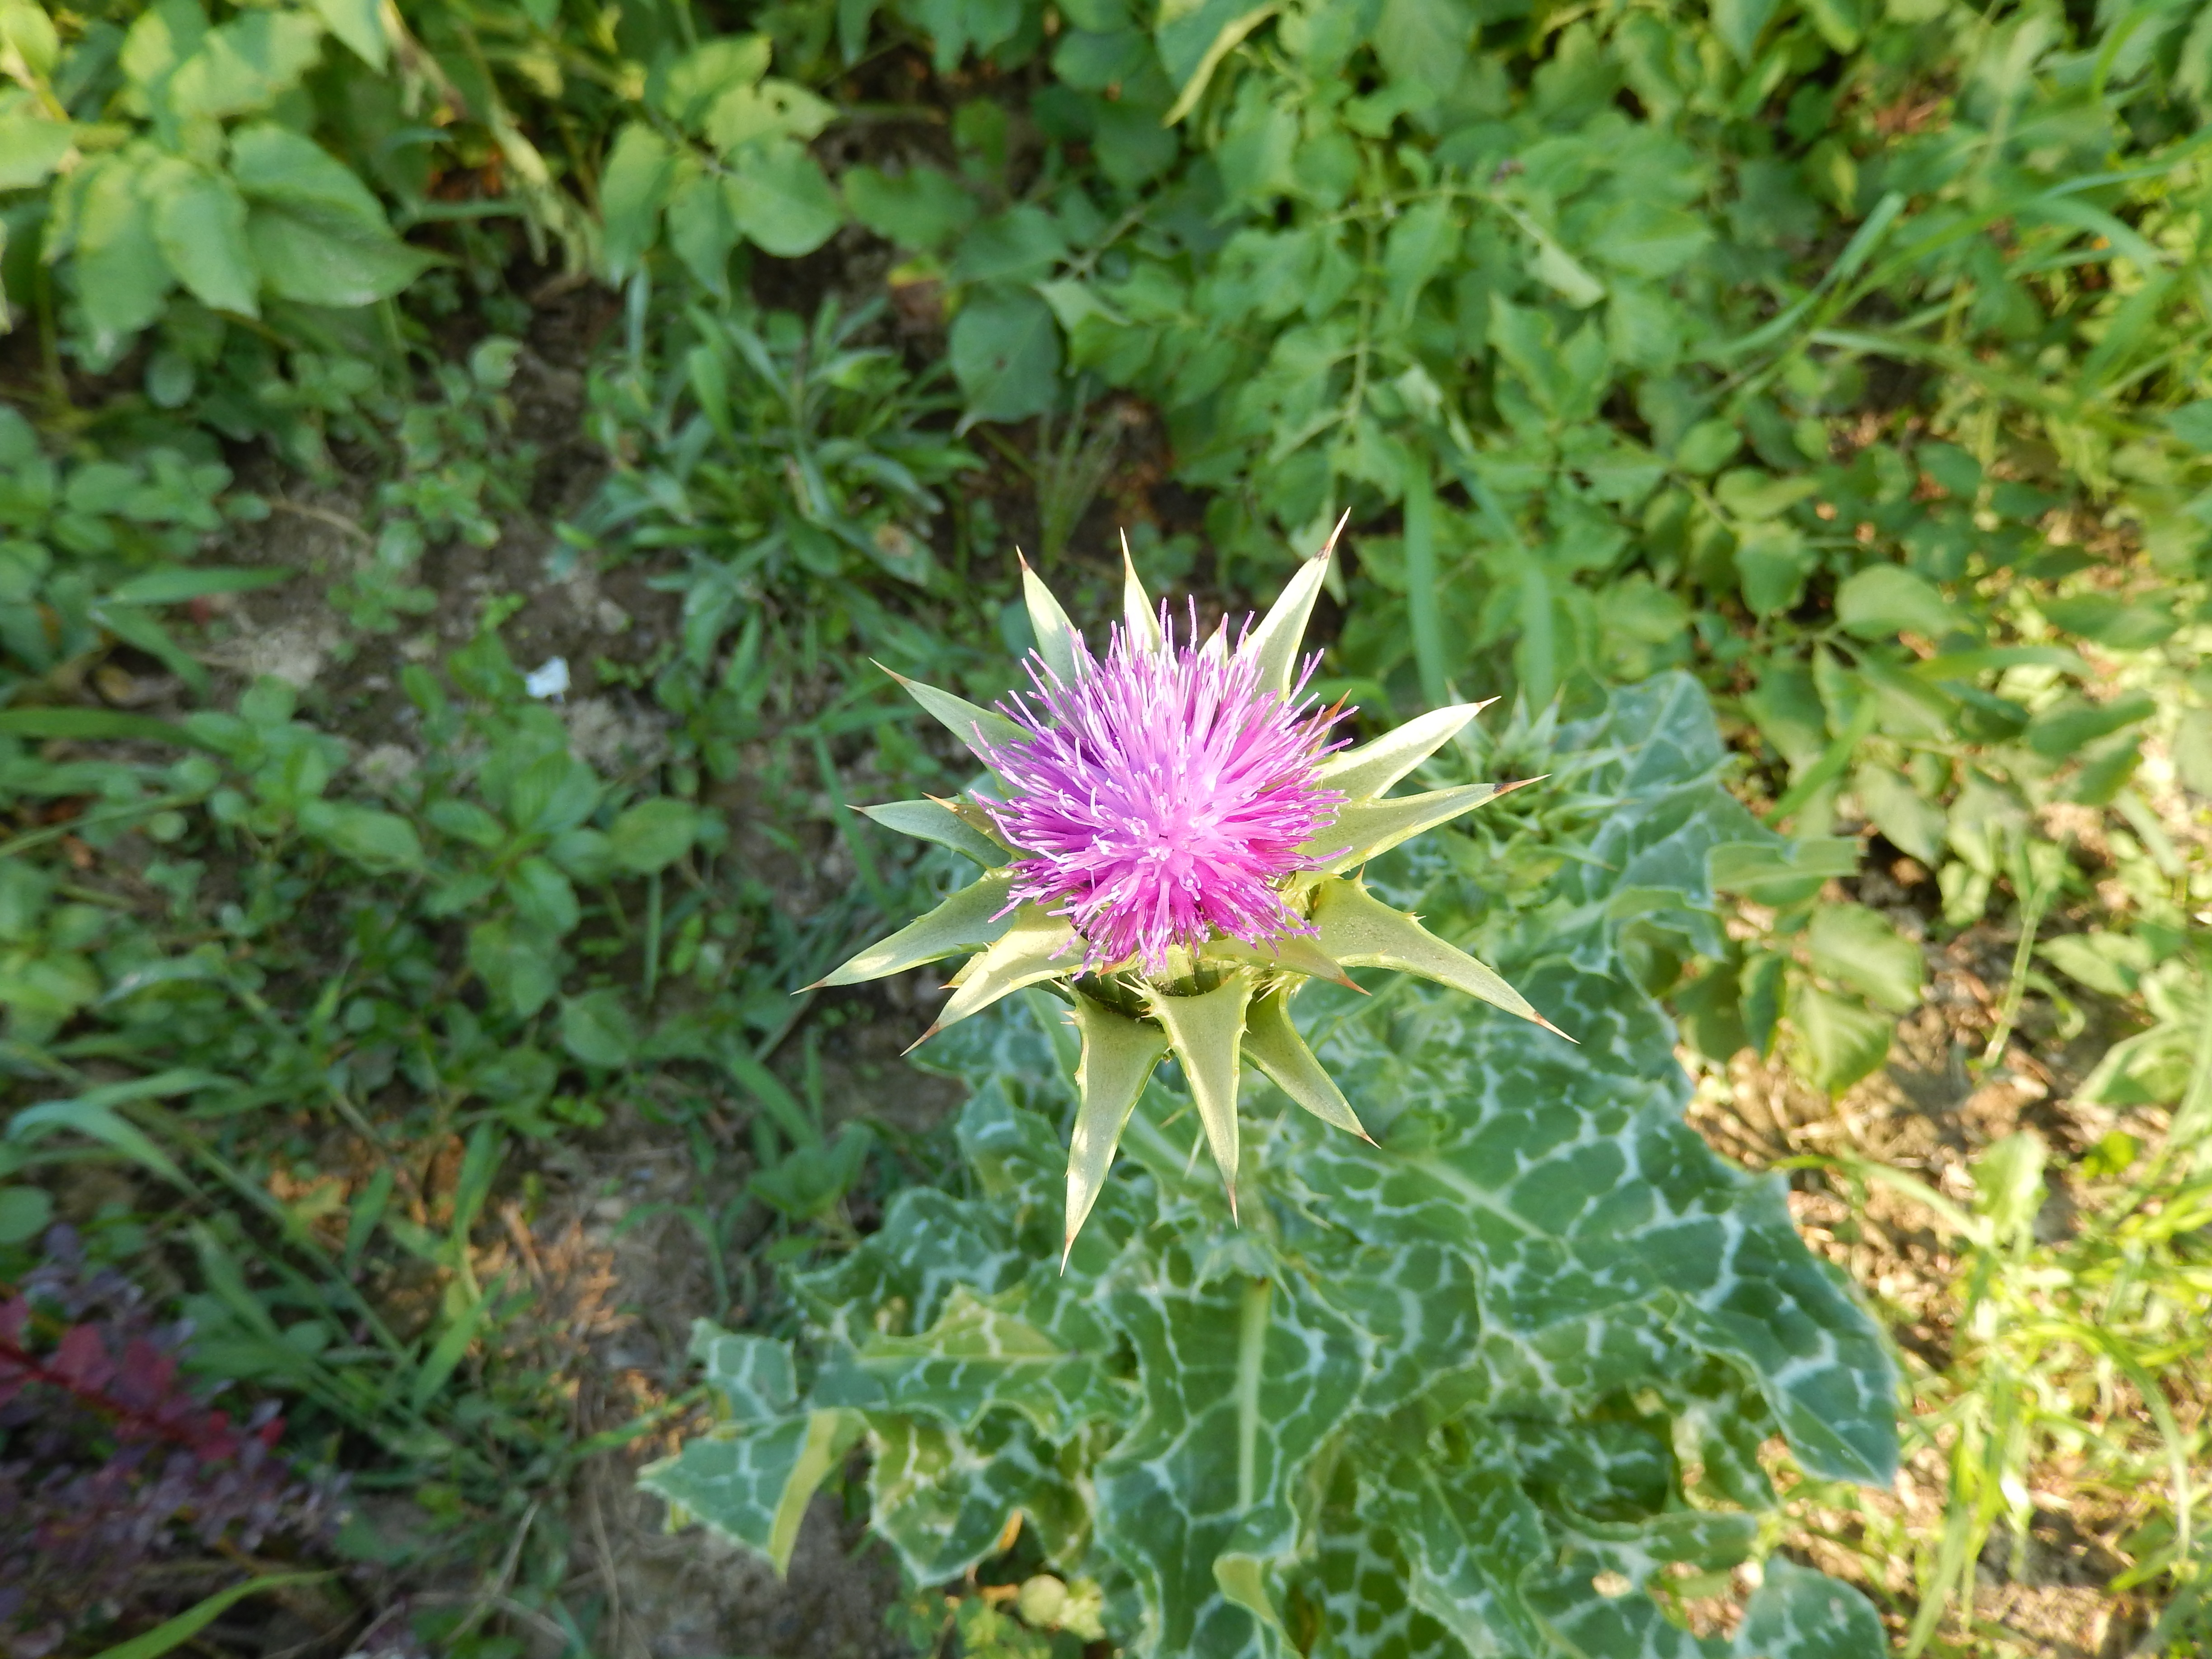
plant, flower, botany, garden, flora, wildflower, shrub, thistle, flowering plant, daisy family, silybum, annual plant, land plant